Kodak Brownie

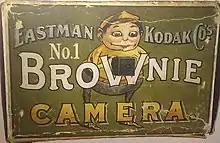
Kodak Brownie advertisement

The Brownie was invented by Frank A. Brownell for the Eastman Kodak Company. Named after the Brownie characters popularised by the Canadian writer Palmer Cox, the camera was initially aimed at children. More than 150,000 Brownie cameras were shipped in the first year of production, and cost a mere 5 shillings in the United Kingdom. An improved model, called No. 2 Brownie, came in 1901, which produced larger 3.25-by-2.25-inch (1.44:1 aspect ratio) photos, cost $2, and was also a huge success.